Latif Halmat

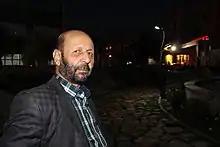
Latif Halmat

Latif Halmat (born 1947) is a Kurdish poet. He was born in town of Kifri, Iraq and began writing poems in 1963. He worked as a journalist during the 1970s and 1980s. He has published 20 poetry books in Kurdish and many of his works have been translated into other languages. He has also been active in the area of children's literature and drama.